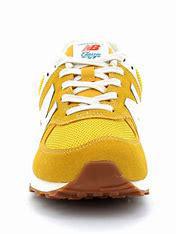
Brand: New
Model: Balance GC574